George Washington Glick

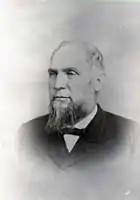

George Washington Glick (July 4, 1827 – April 13, 1911) was the ninth governor of Kansas.